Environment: real
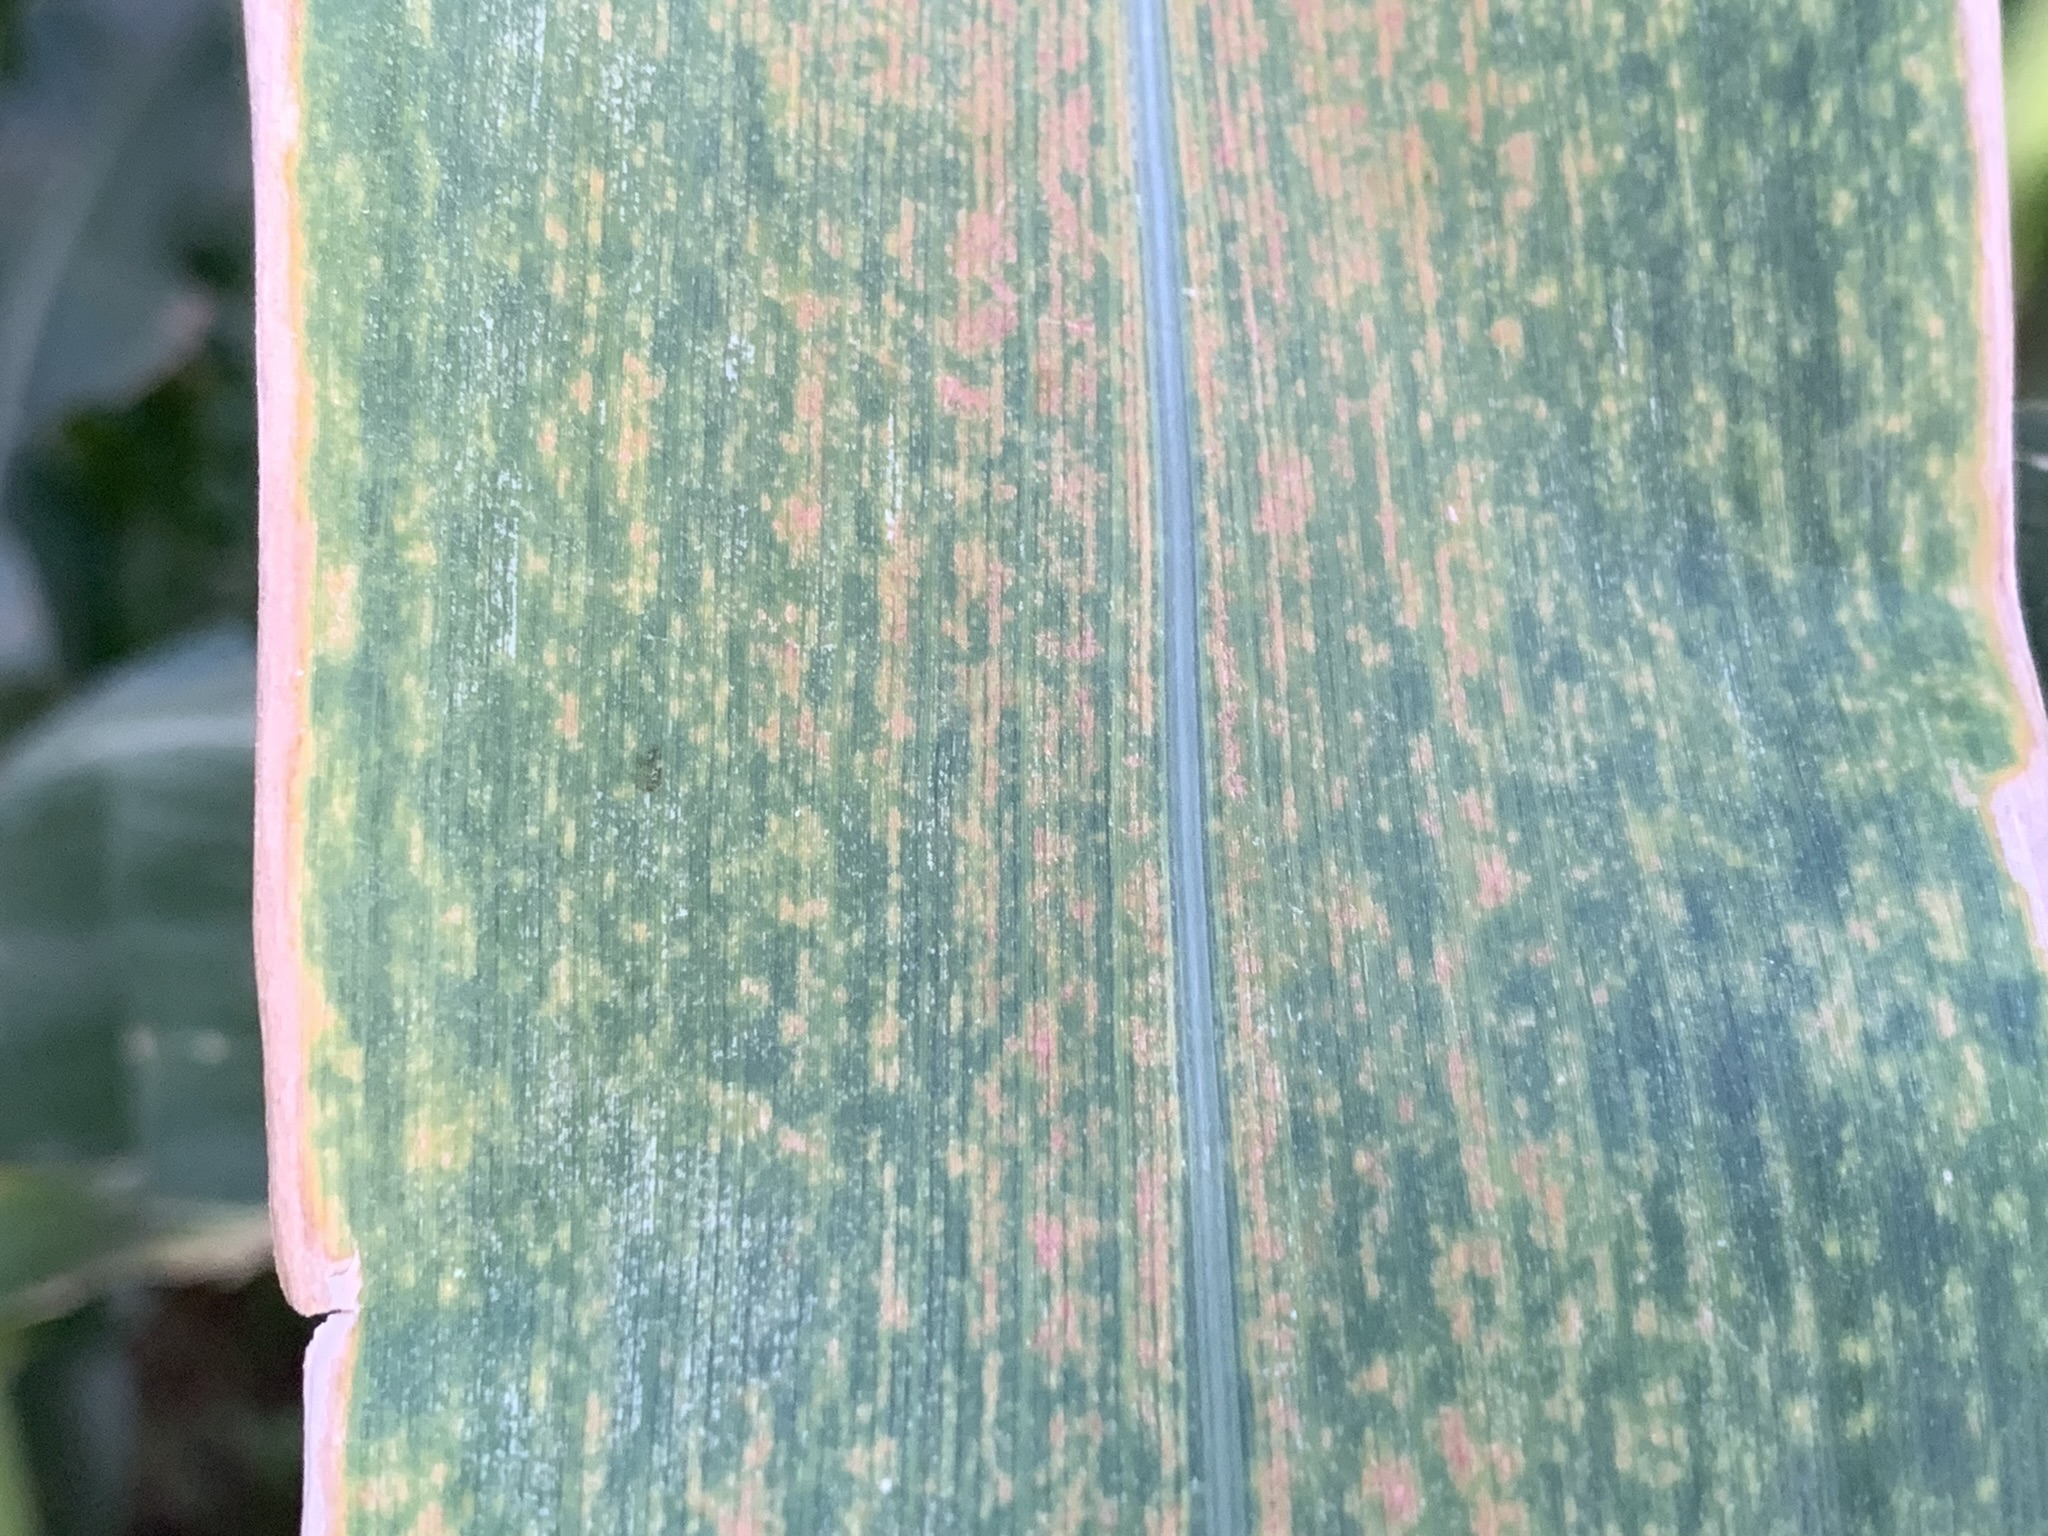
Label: lethal_necrosis